Pubarche

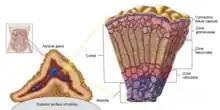
Adrenal gland

Adrenal insufficiency is a life-threatening medical condition in which the adrenal gland is damaged. This leads to not enough hormones being produced, which include glucocorticoids and mineralcorticoids. These types of hormones are crucial for the regulation of many functions in the body and with not enough levels of these hormones that are produced by the adrenal glands, it can lead to primary adrenal insufficiency. Delayed pubarche can be expected in young individuals with this medical condition due to the lack of hormones that aid for pubic hair growth. Therefore, if signs and symptoms of adrenal insufficiency are present such as fatigue, weakness, abdominal pain, or any history an autoimmune disease, adrenal insufficiency should be taken into consideration as an underlying cause for delayed pubarche.